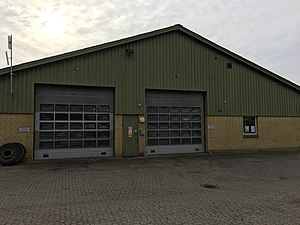
Danmarks Busmuseum
Bygning med busser
Danmarks Busmuseum
Danmarks Busmuseum er et dansk transportmuseum i Skælskør på Vestsjælland. Samlingen består af effekter, plancher, billeder, tekster der fortæller en historie, rutebil- og bushistorien i Danmark. Den ældste bus i samlingen er en Chevrolet fra 1931, og den går helt frem til 2000. I 2017 modtog museet en større samling fra Busbevarelsesgruppen Danmark.